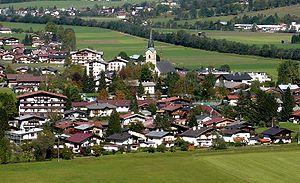
Kirchdorf in Tirol est une commune autrichienne du district de Kitzbühel dans le Tyrol.